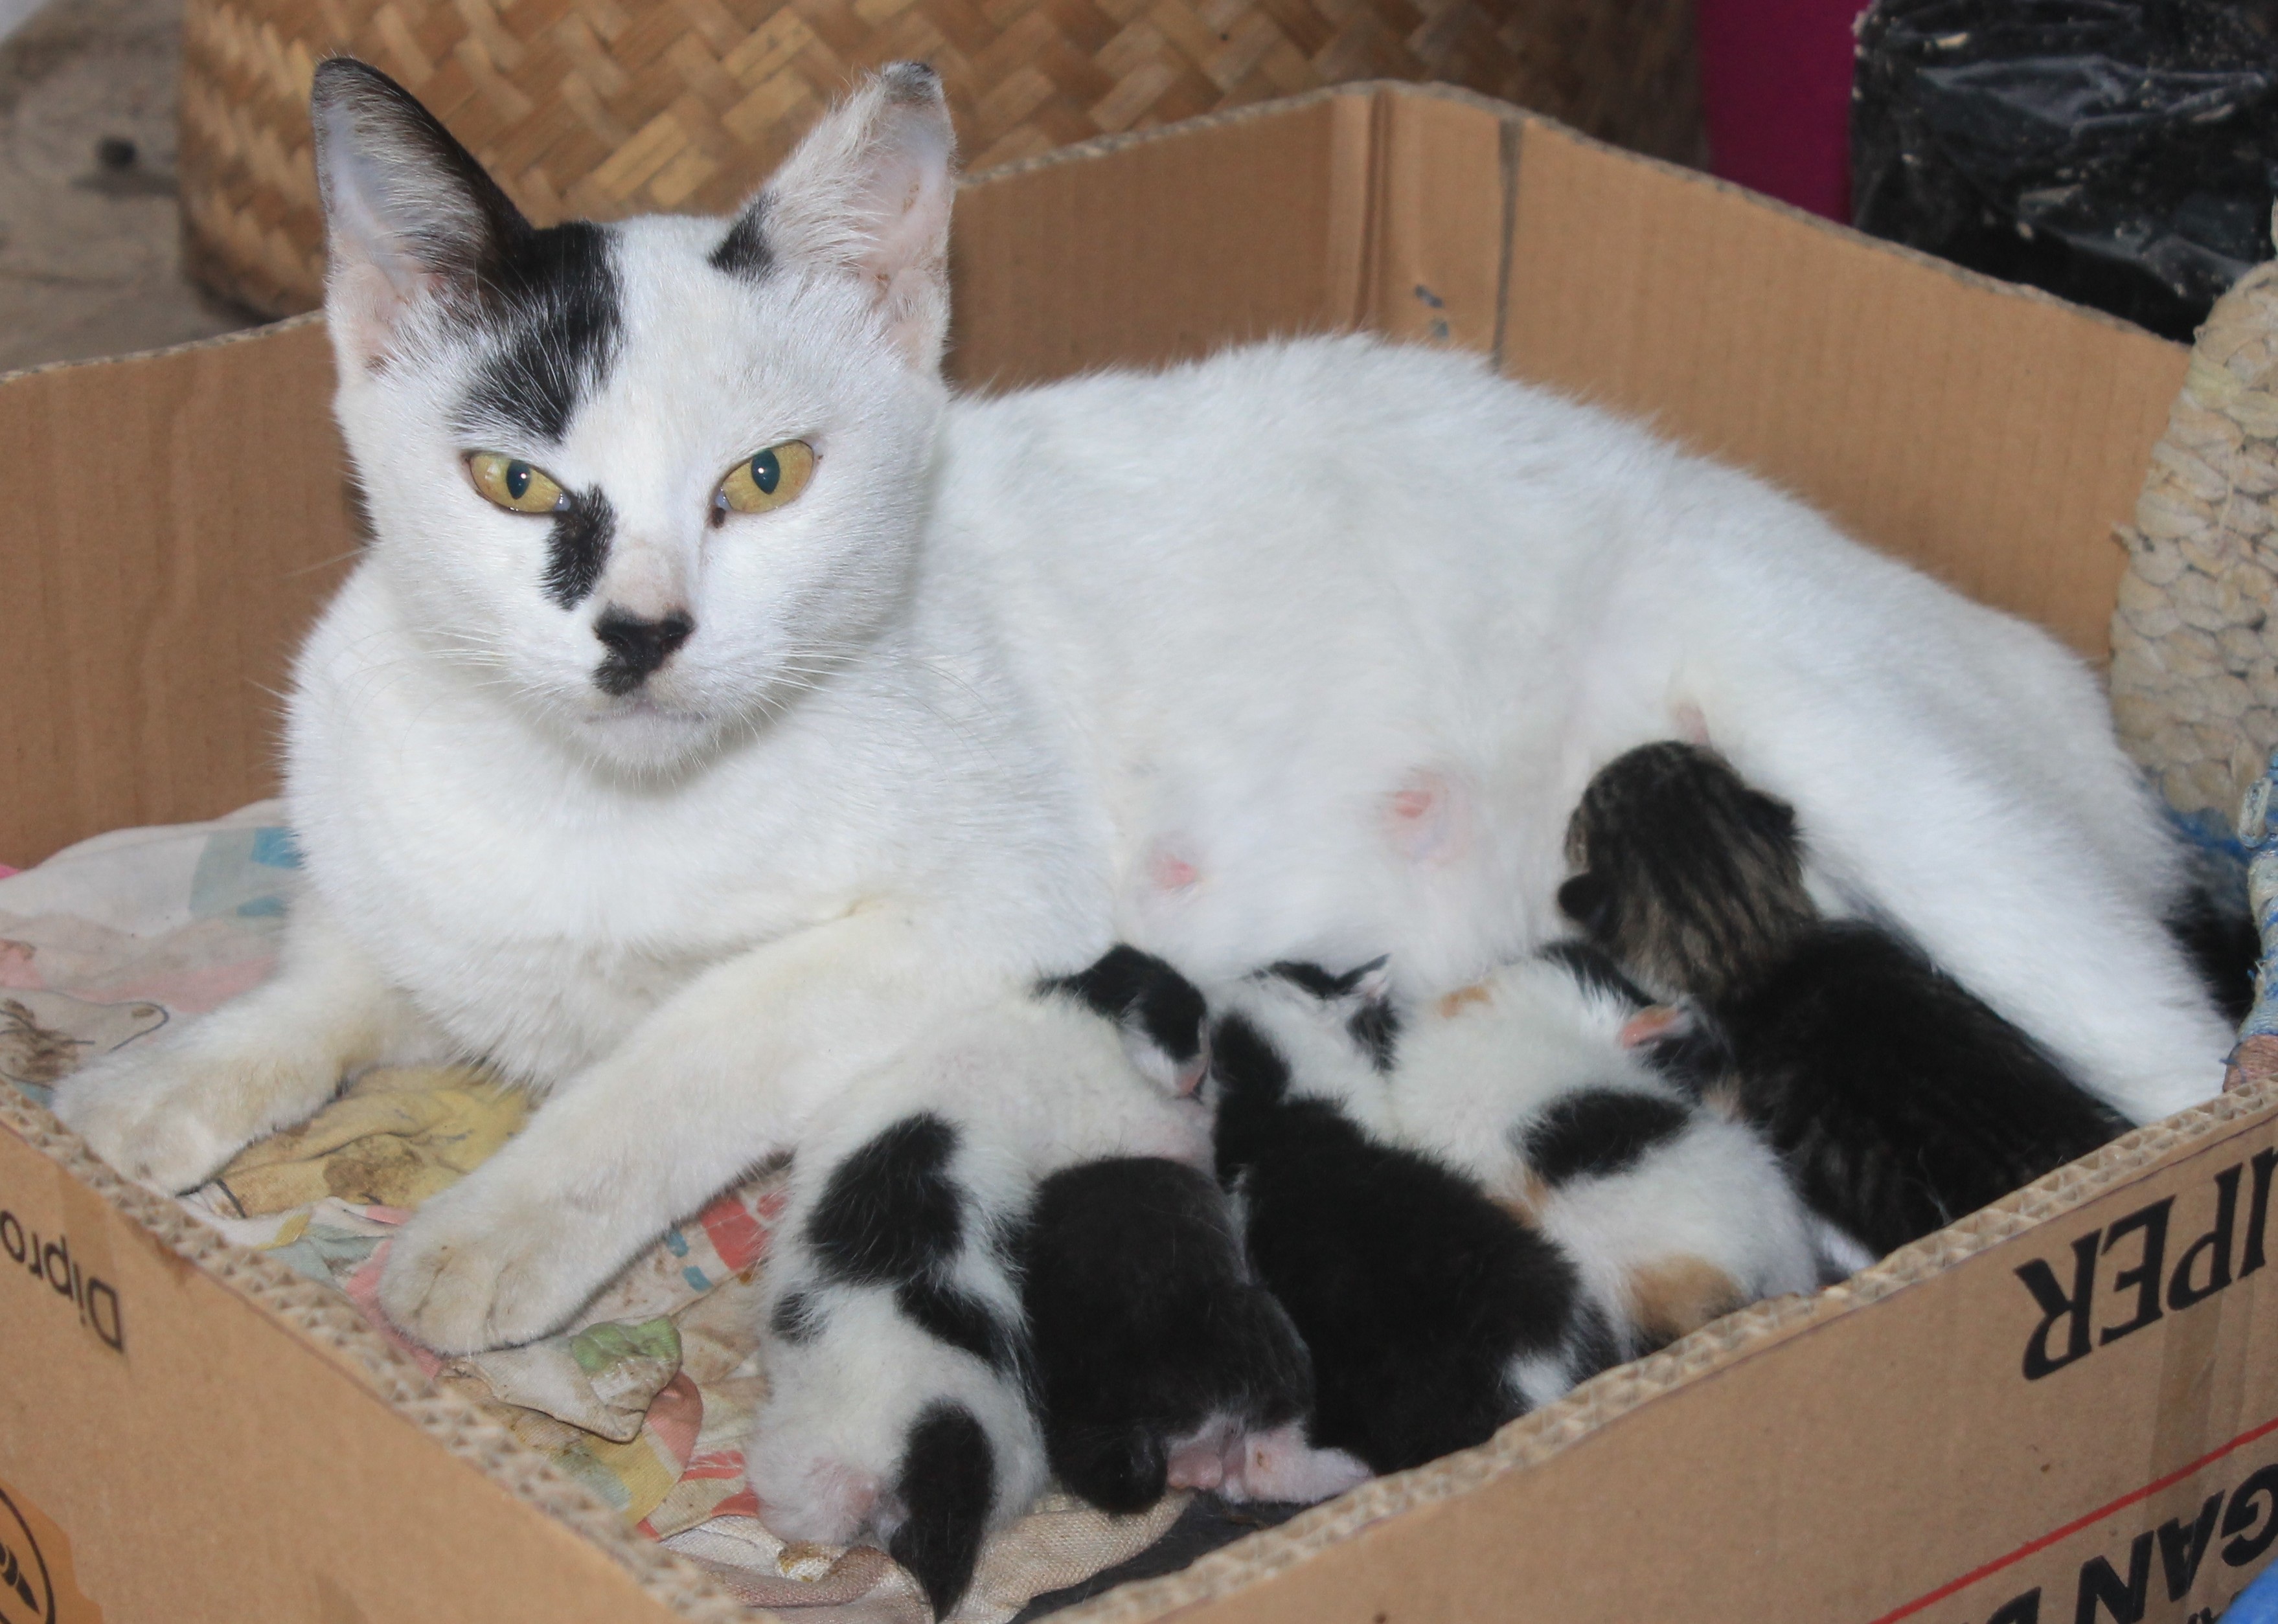
animal, cute, kitten, cat, mammal, family, cats, whiskers, kitty, vertebrate, kittens, european shorthair, mom and baby, small to medium sized cats, cat like mammal, carnivoran, domestic short haired cat